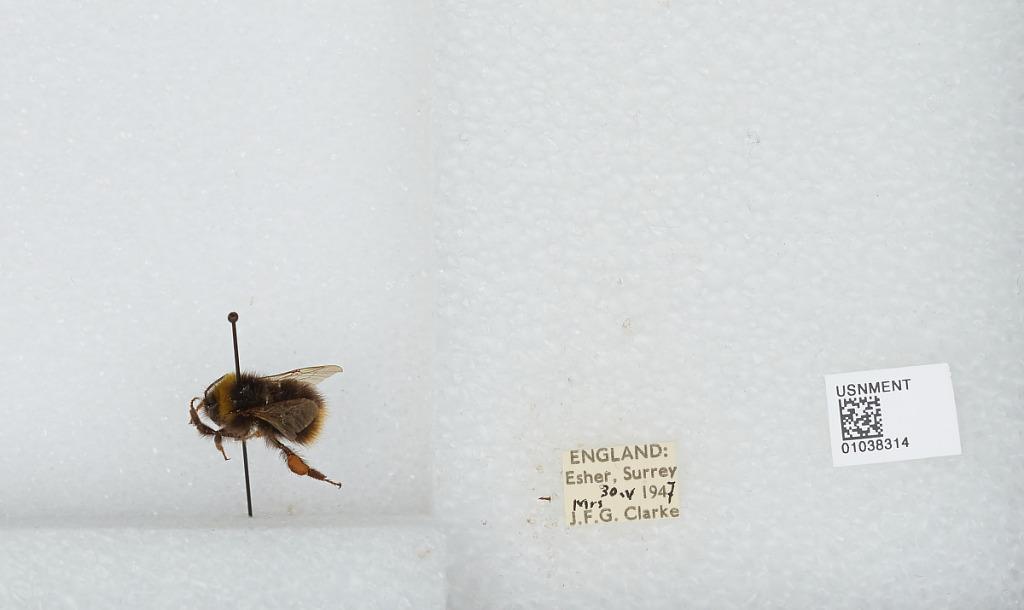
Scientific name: Bombus (Pyrobombus) pratorum (Linnaeus)
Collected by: J. Clarke
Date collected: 1947-5-30
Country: United Kingdom
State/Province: England
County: Surrey
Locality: Esher
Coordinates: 51.3691, -0.365